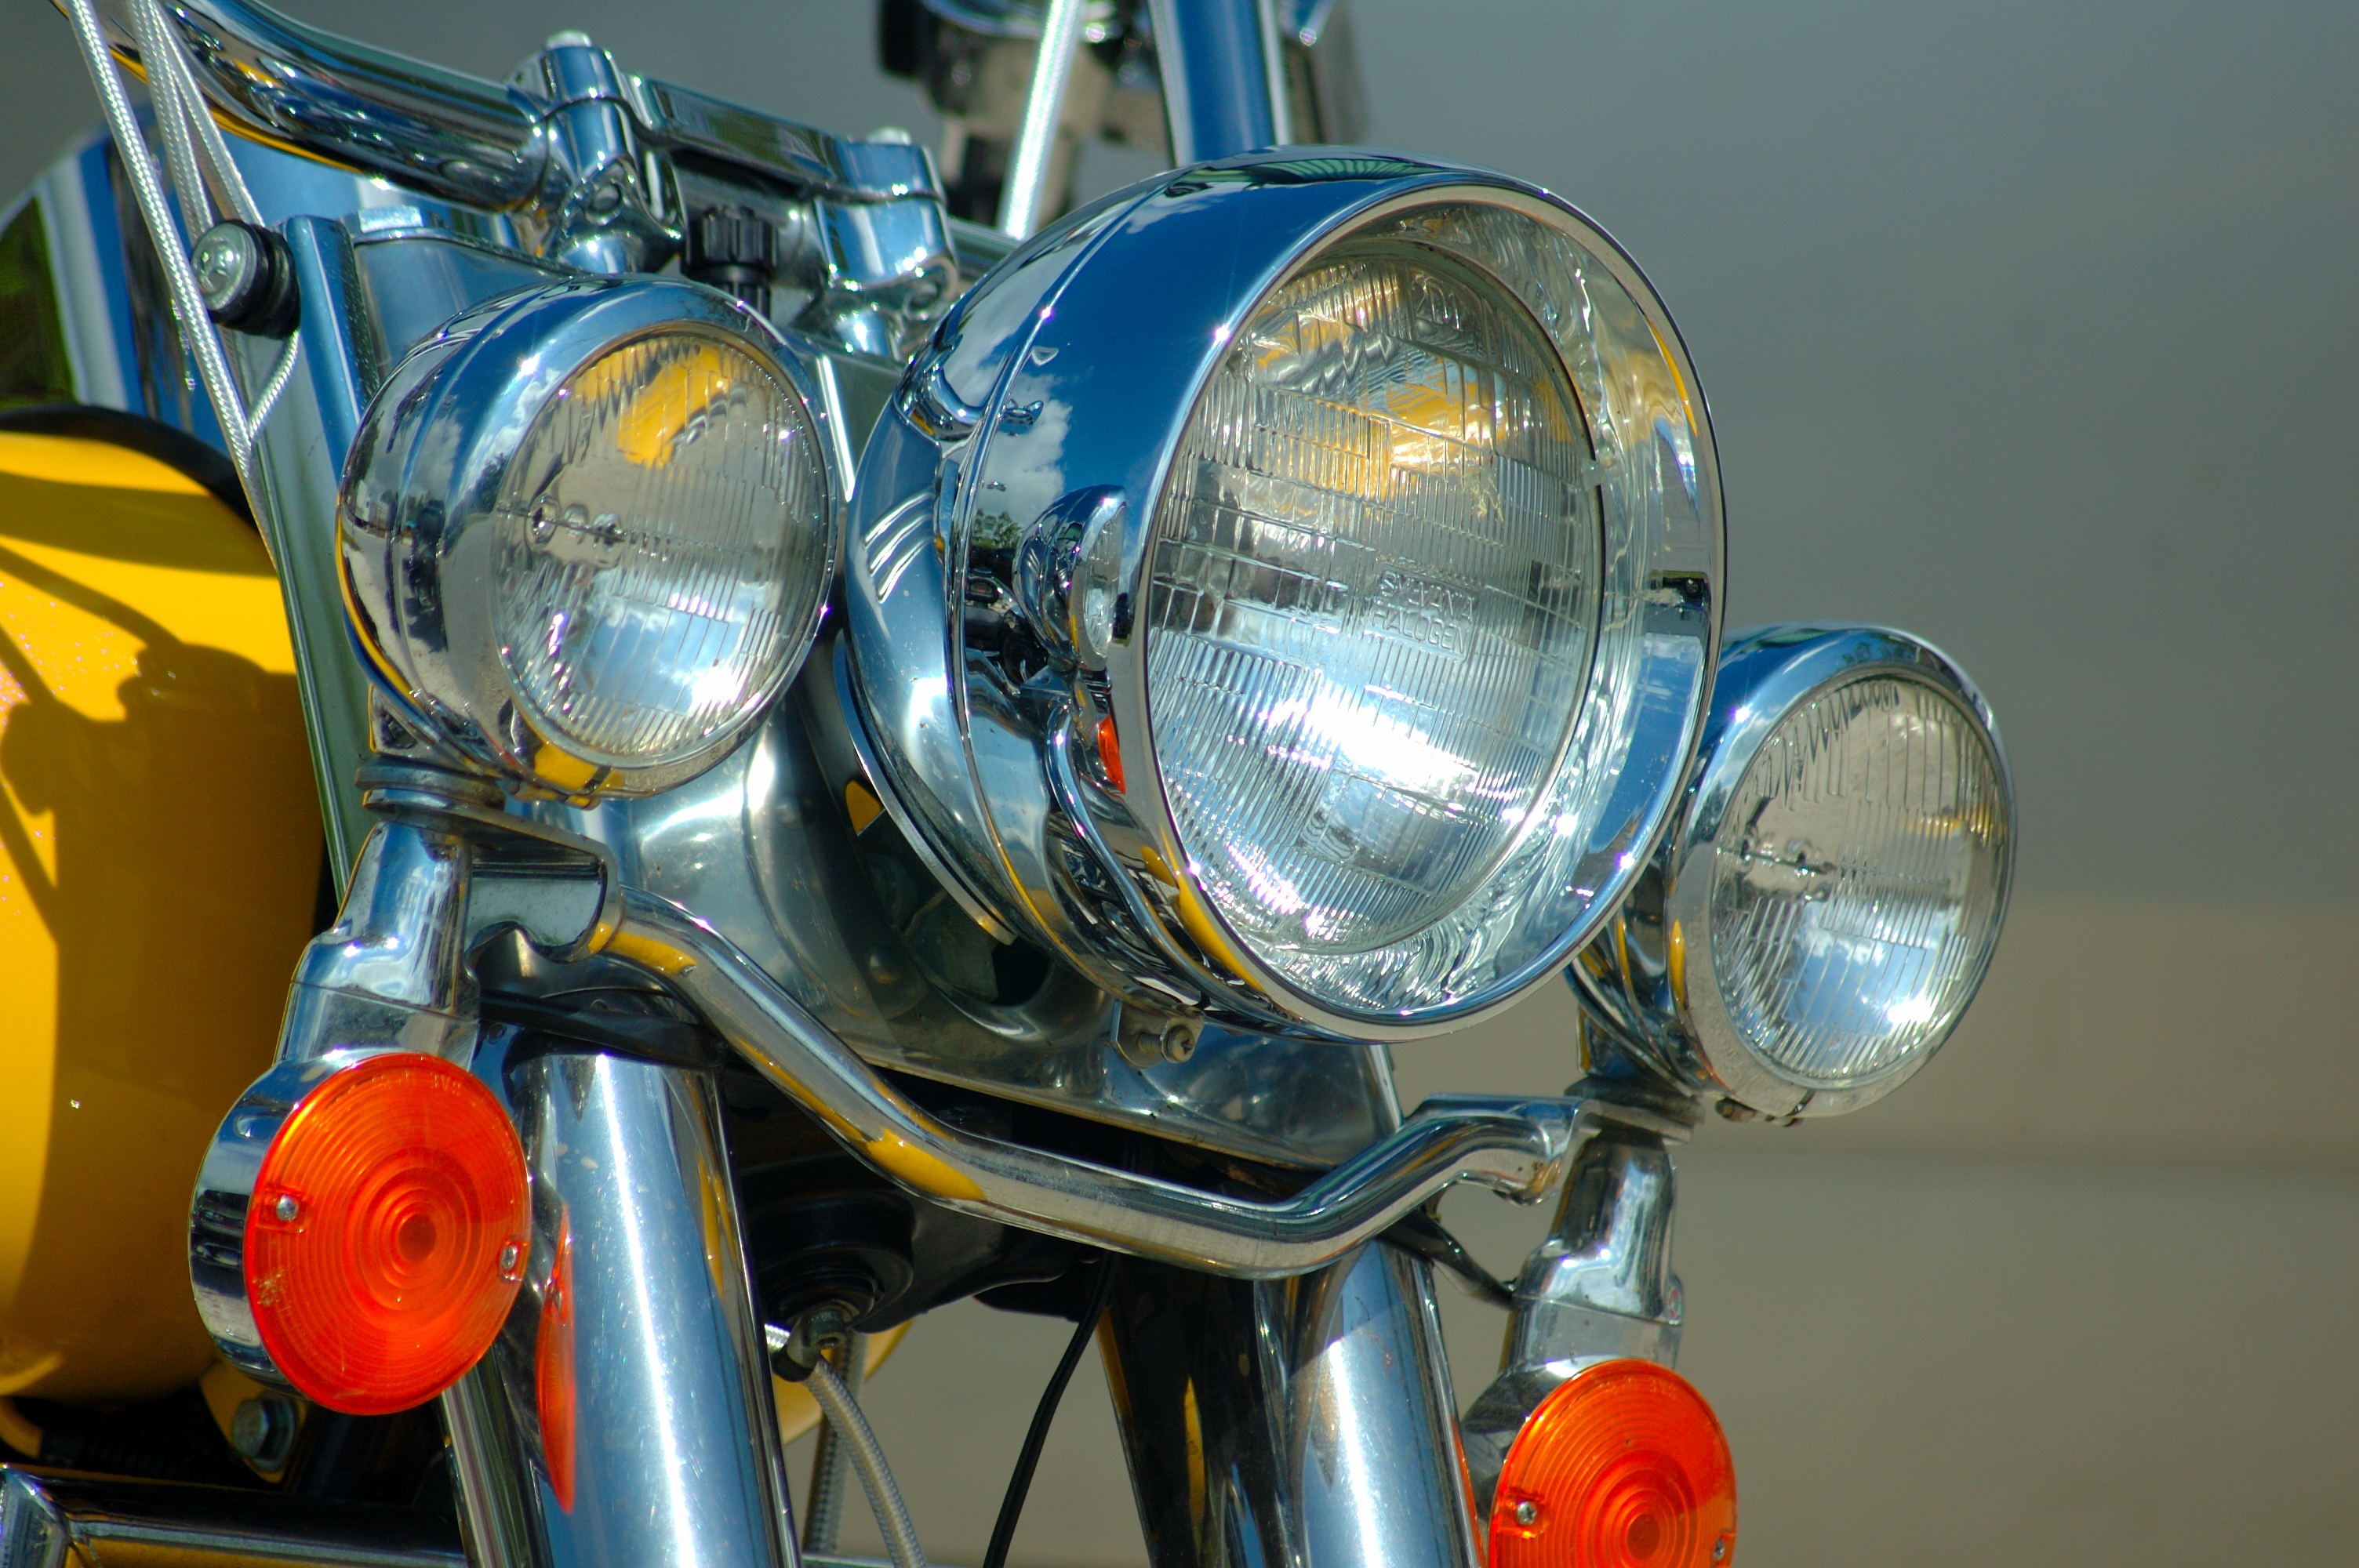
outdoor, light, wheel, glass, adventure, bicycle, travel, rider, transportation, vehicle, journey, motorcycle, motorbike, speed, lifestyle, lights, fun, chrome, engine, motor, motorcyclist, chopper, biker